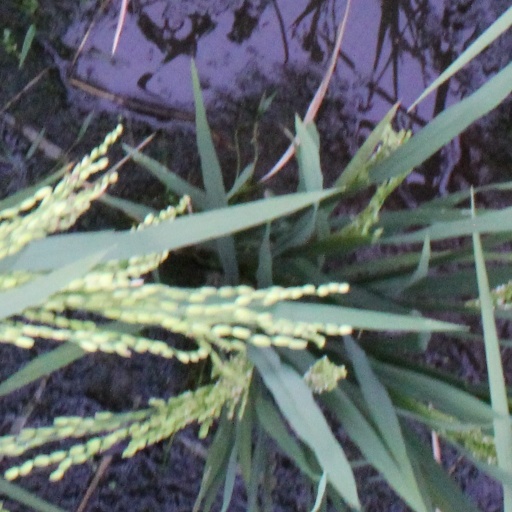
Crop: rice